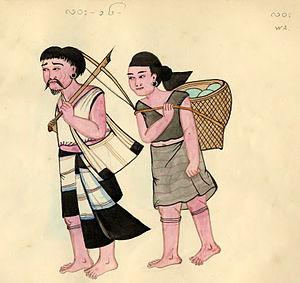
Les Wa sont une population de langue môn-khmer dont les villages sont répartis dans les montagnes de l'État Shan du nord de la Birmanie et dans le sud-ouest de la province chinoise du Yunnan. La langue wa n'est une langue écrite que depuis 1933.